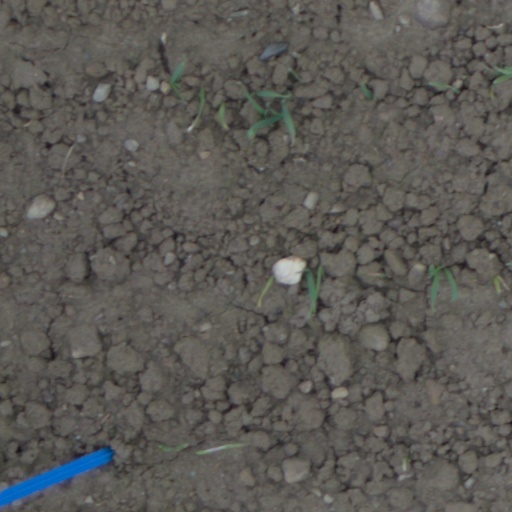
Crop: wheat